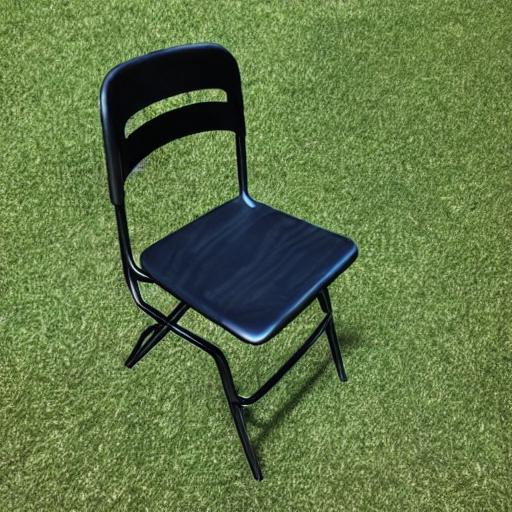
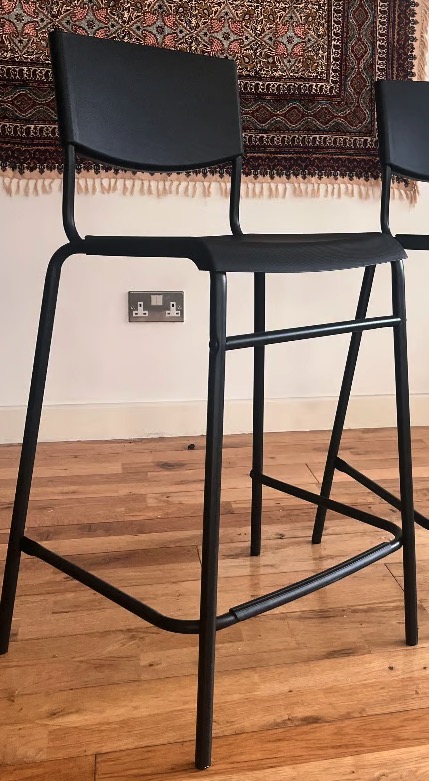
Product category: stool
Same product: no